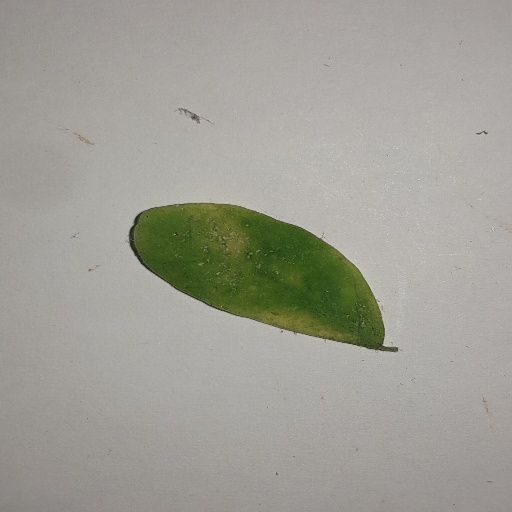
Species: Sojina
Leaf condition: Yellow Leaf